List of Mount Everest guides

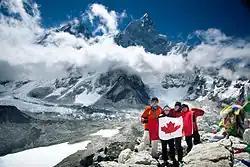
A guide helped this group of Canadians trek near to Everest (in the background on top-left), to the nearby Kala Pathar peak.

This is a list of notable Mount Everest guides, which are professional mountaineers (and mountaineering firms) who help people to ascend Mount Everest in the Himalayas in return for fees. Previously, the summit was only accessible to expert mountaineers who were often self-guided, or assisted by local sherpas.